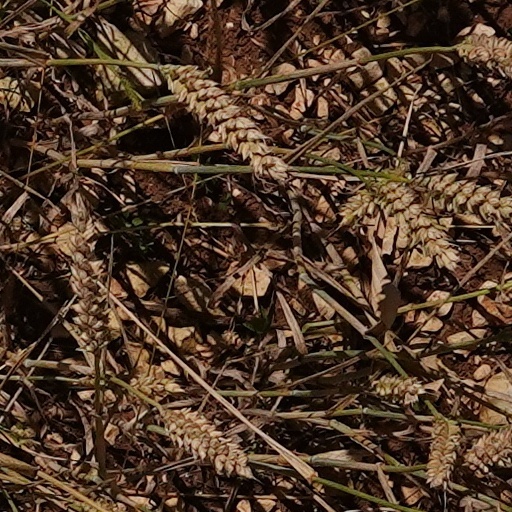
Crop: wheat